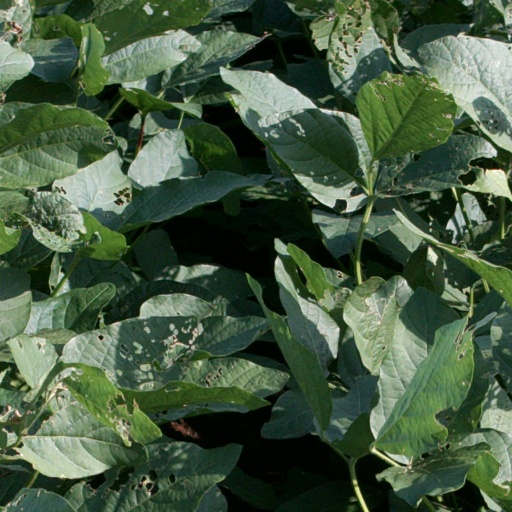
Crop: soybean